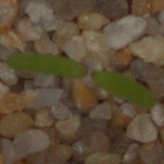
Label: fat_hen